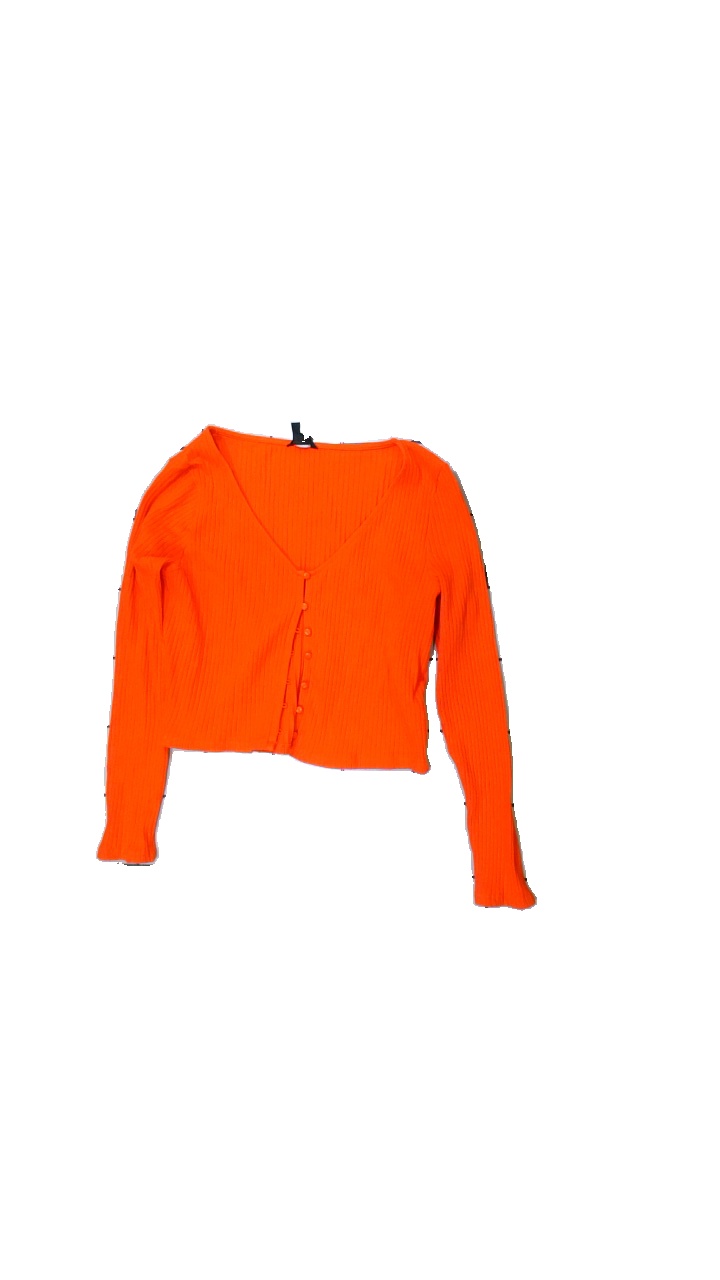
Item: Cardigan (Ladies)
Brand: Lindex
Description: ribbed cardigan
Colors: Red
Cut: Regular
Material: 100% Cotton
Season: All
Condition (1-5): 5
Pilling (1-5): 5
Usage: Reuse
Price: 50-100